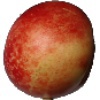
Label: Nectarine 1